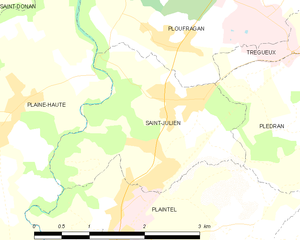
Saint-Julien [sɛ̃ʒyljɛ̃] est une commune française située près de Saint-Brieuc dans le département des Côtes-d'Armor en région Bretagne.